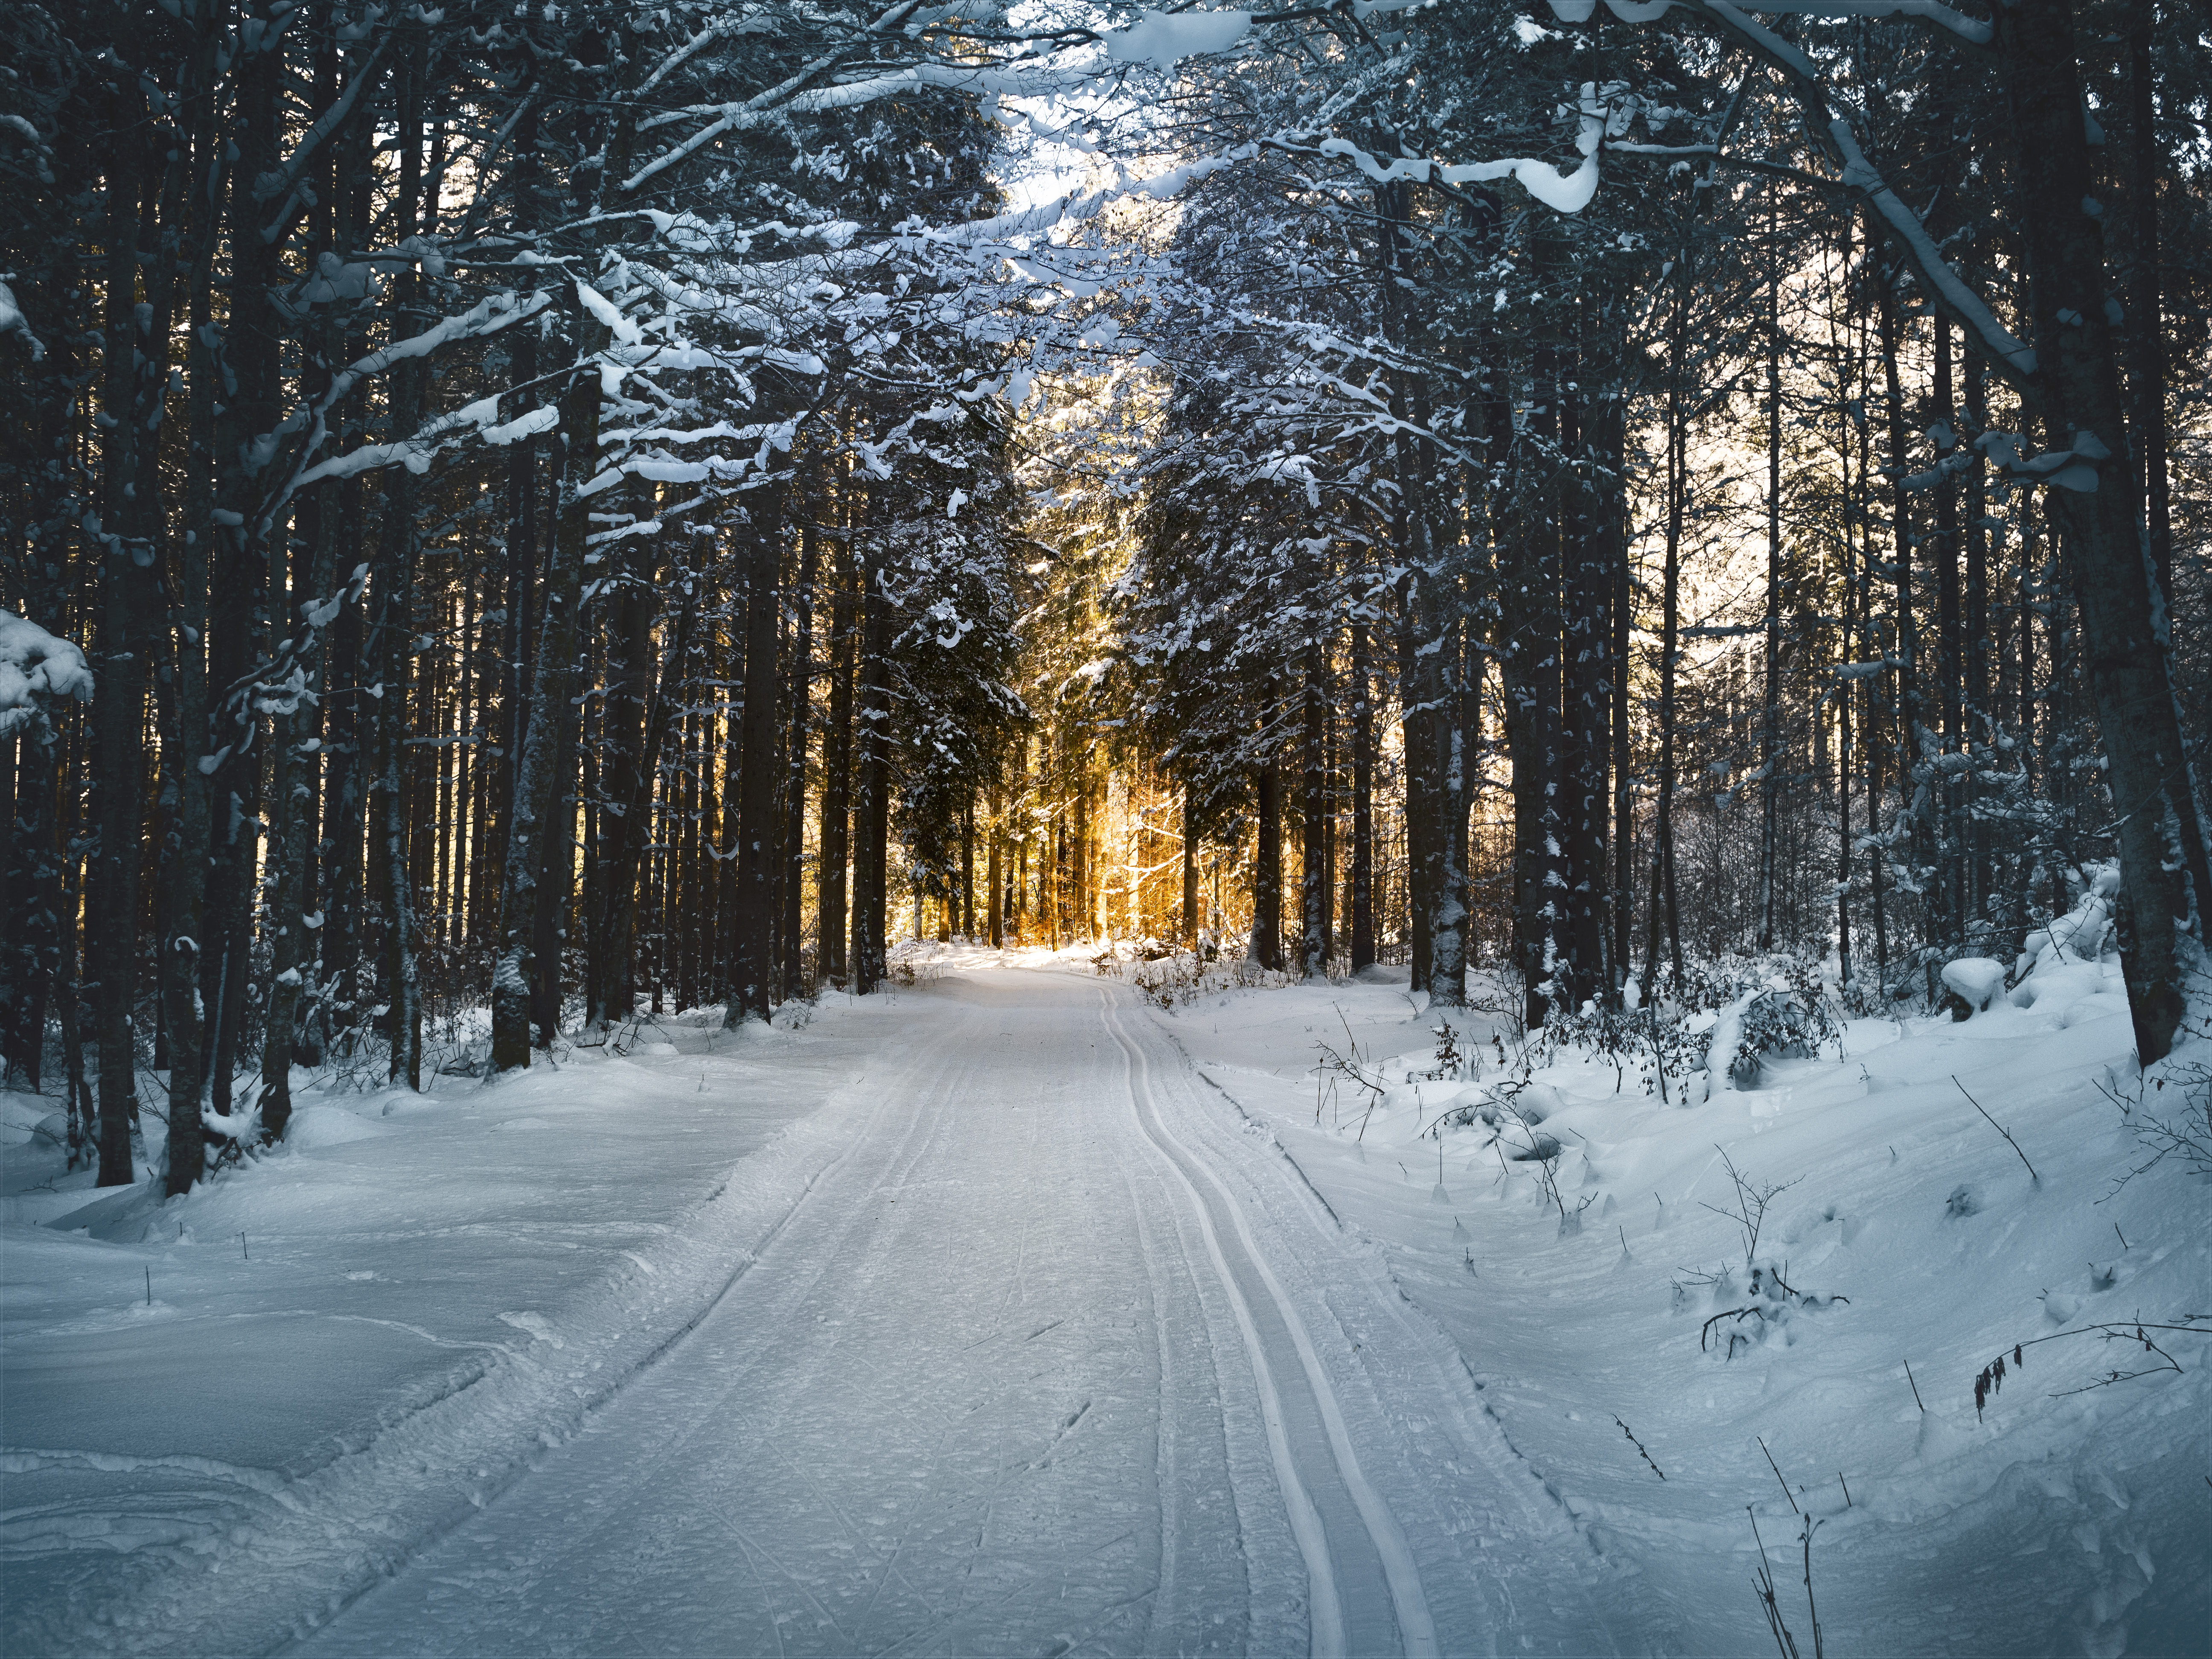
tree, forest, snow, winter, sunlight, frost, weather, season, blizzard, freezing, woody plant, winter storm